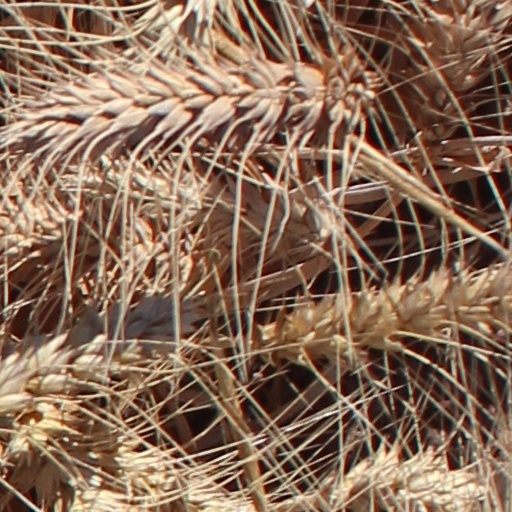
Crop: wheat